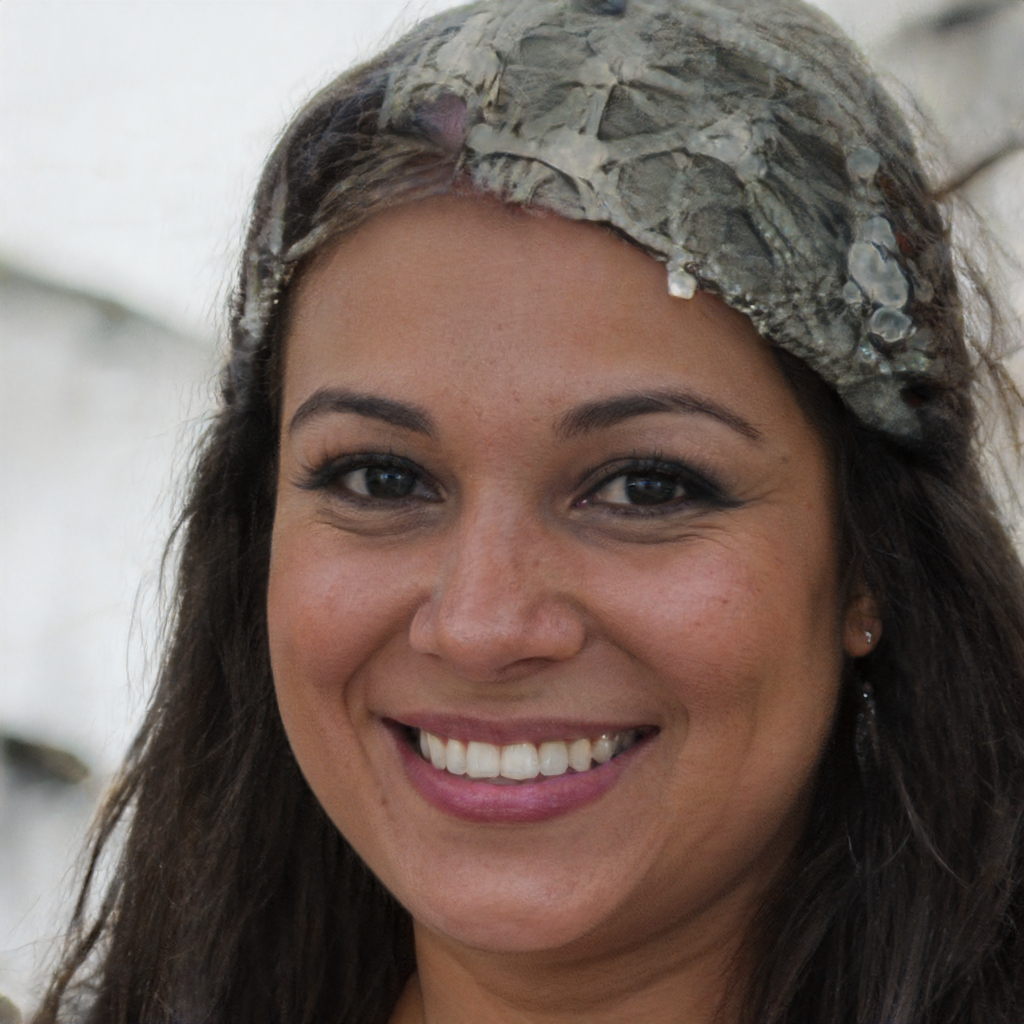
Gender: Female